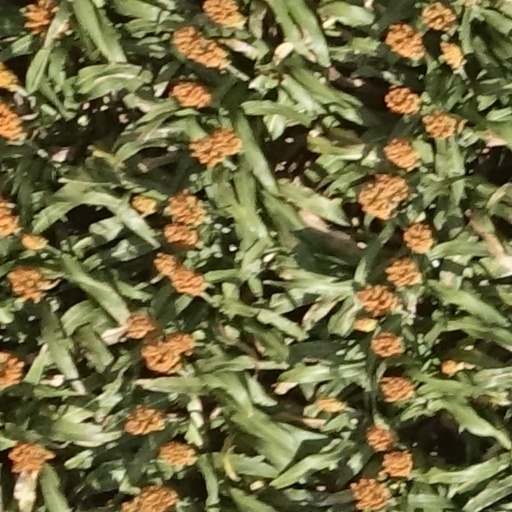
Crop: sorghum